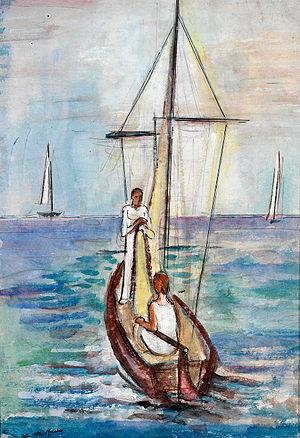
Helmuth Macke est un peintre allemand.